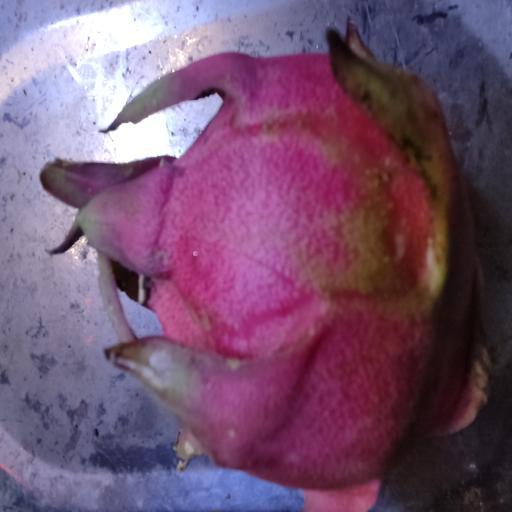
Crop type: Dragon